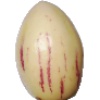
Label: pepino